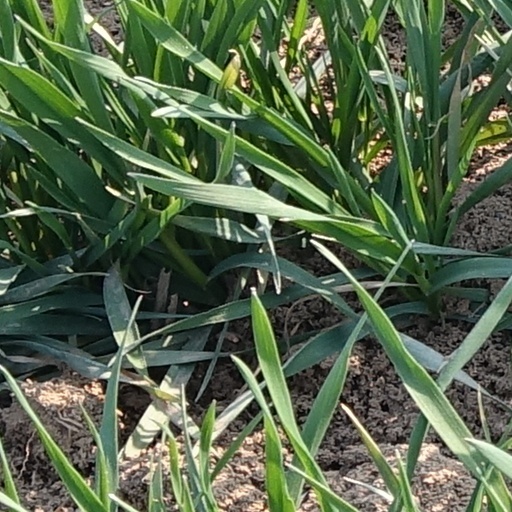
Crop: wheat